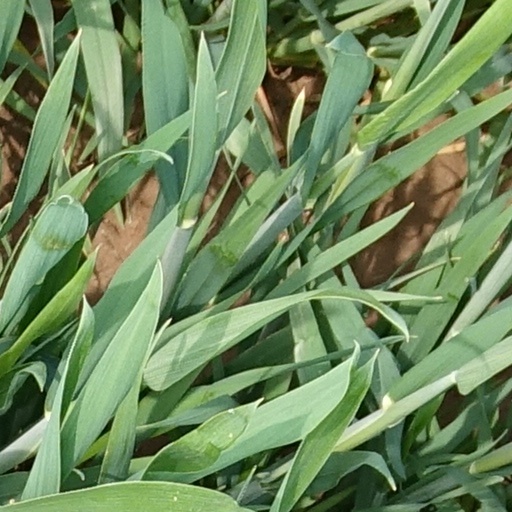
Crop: wheat